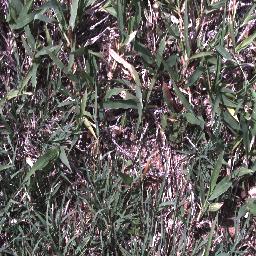
Label: negative